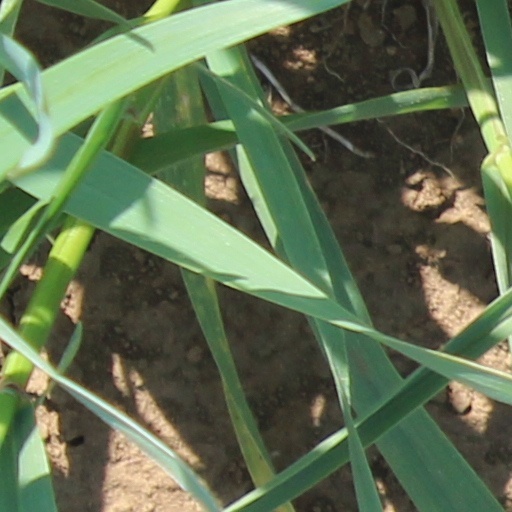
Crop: wheat